Gita Govinda

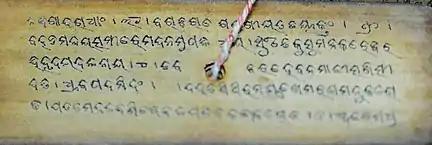
Handwritten palm leaf manuscript of Jayadeva's "Gitagovinda" by the medieval Odissi musician-poet Gopalakrusna Pattanayaka of Paralakhemundi

The poem has been translated into most modern Indian languages and many European languages. There is a German rendering which Goethe read by F. H . van Dalberg. Dalberg's version was based on the English translation done by William Jones published in the Transactions of the Asiatic Society, Calcutta in 1792. A verse translation by the German poet Friedrich Rückert was begun in 1829 and revised according to the edited Sanskrit and Latin translations of C. Lassen in Bonn 1837. There's also another manuscript at the Guimet Museum in Paris in Devanagari script narrating the love between Krishna and Radha. This oblong work is printed on paper in "nagari" script on seven lines per page, and has a foliation located in the left margin on the reverse. It is made up of 36 folios. This volume is decorated with a snow crystal motif scattered throughout the text, a practice typical of the Indian publisher Baburam. This edition was produced in Calcutta in 1808, in imitation of the manuscripts; devoid of title page, it is accompanied by a colophon. The present binding, executed at the museum in 1991, constitutes a reproduction very faithful to its original appearance.